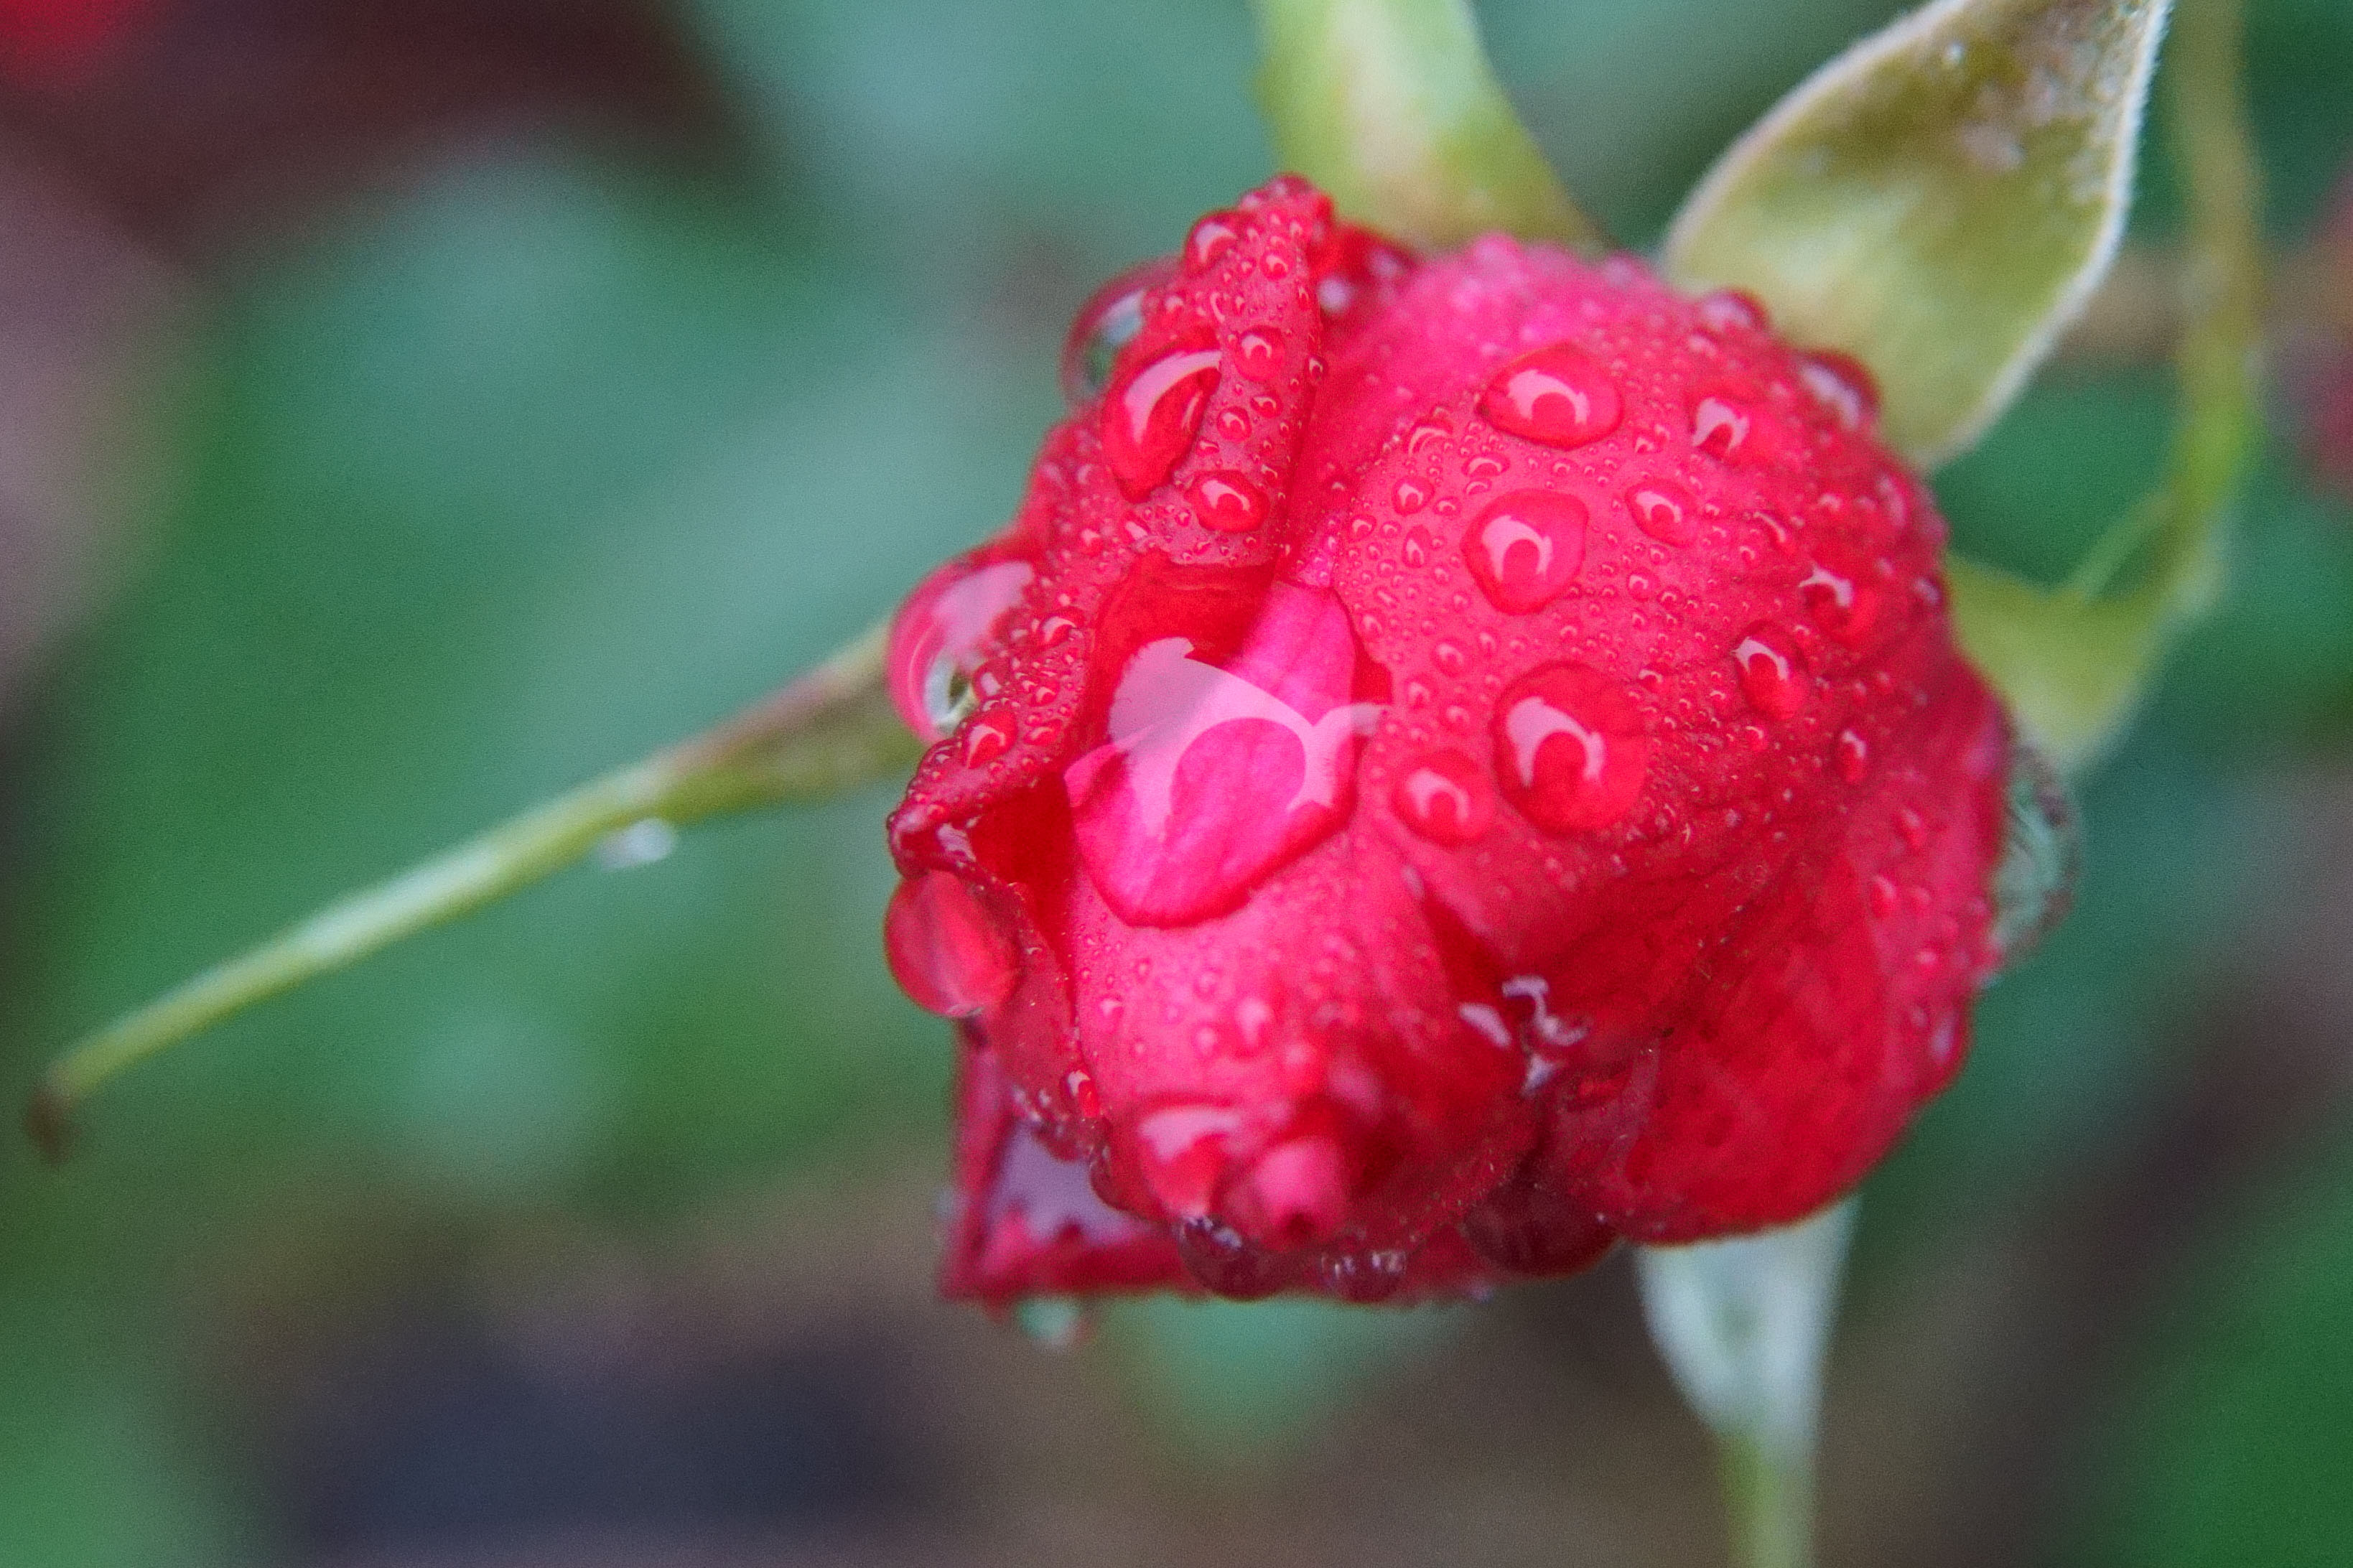
rose, winter, flora, flower, macro photography, close up, bud, petal, wildflower, plant stem, plant